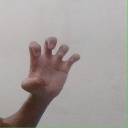
अक्षर: झ